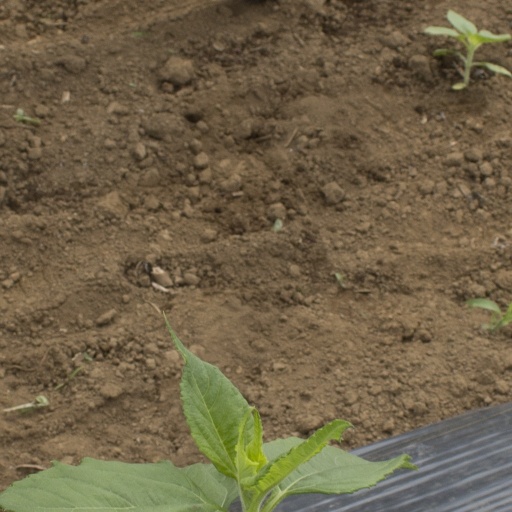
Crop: Jerusalem artichoke